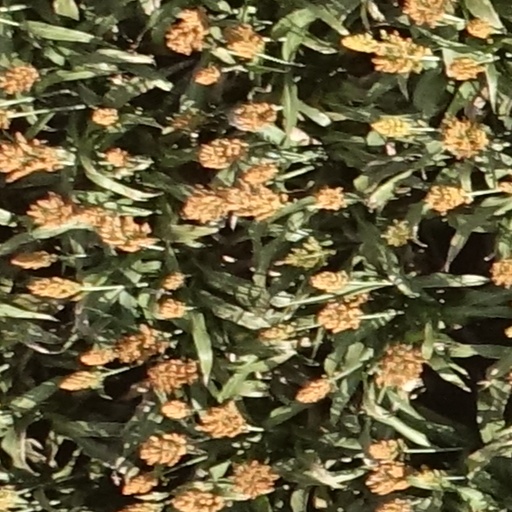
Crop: sorghum